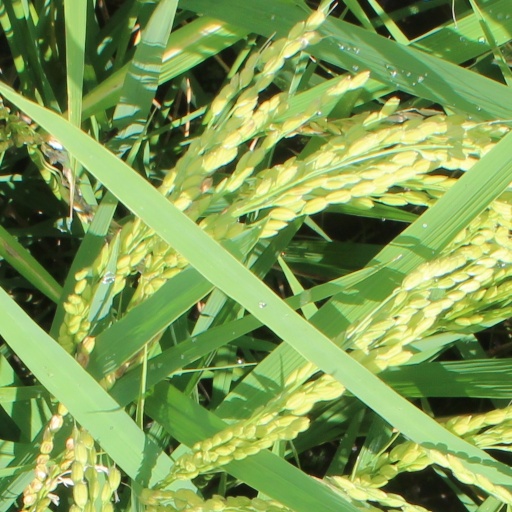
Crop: rice